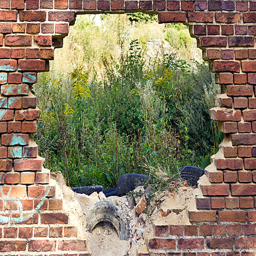
person in the old brick wall